Describe the emotion expressed in this image:  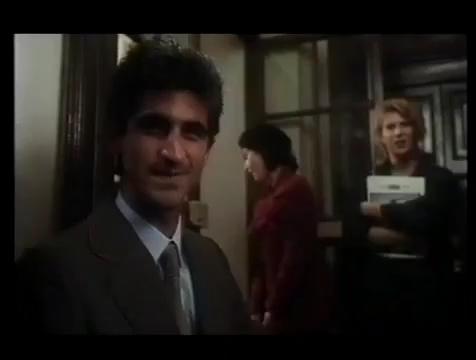
This person displays Fear, valence and arousal with high intensity.